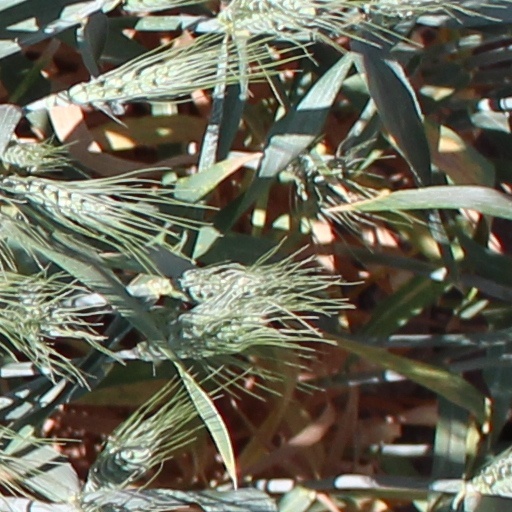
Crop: wheat